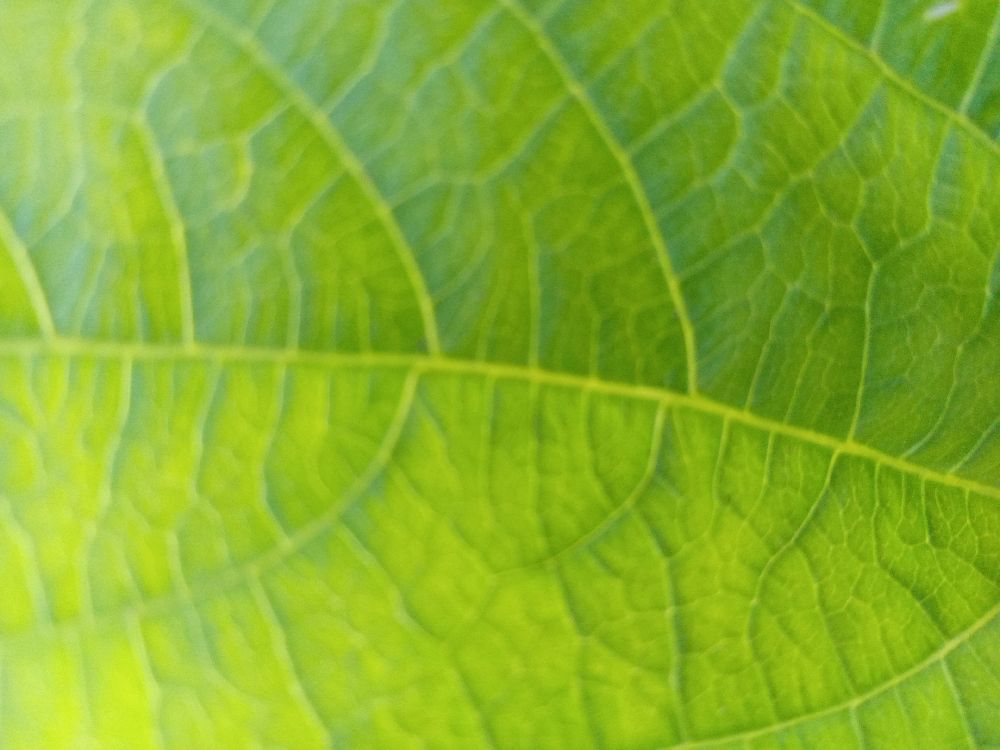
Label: healthy